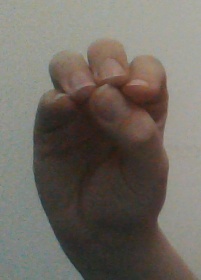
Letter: ha